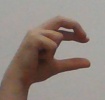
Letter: thal